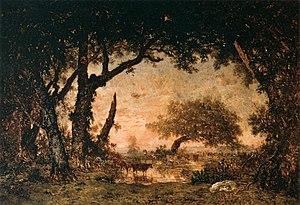
Étienne Pierre Théodore Rousseau, dit Théodore Rousseau, né le 15 avril 1812 à Paris, mort le 22 décembre 1867 à Barbizon, est un artiste-peintre paysagiste français.